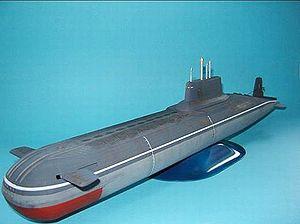
La classe Akula issue du projet 941 est une classe de sous-marins nucléaires lanceurs d'engins soviétique puis russe. Développée par le bureau d'étude Rubin de Saint-Pétersbourg sous le nom officiel de projet 941 « Akula ». Les sous-marins de cette classe sont de loin les plus imposants au monde, longs de 173 mètres et hauts de 16,50 mètres, avec un maître-bau de 23 mètres, le tout pour une masse supérieure à 25 000 tonnes en plongée.
Le TK-210 est le septième sous-marin nucléaire lanceur d'engins du projet 941 « Akula ».